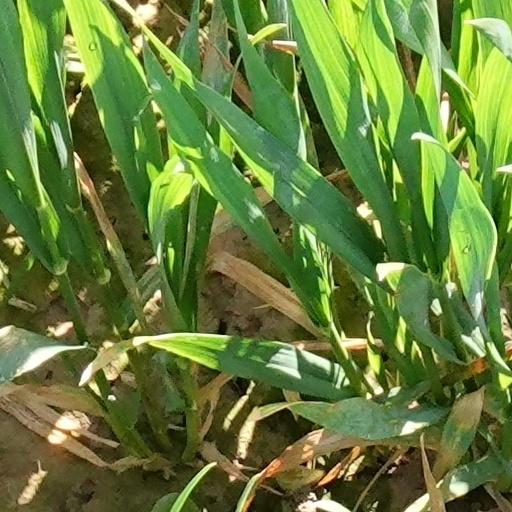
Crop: wheat